Olympic Oration or On Man's First Conception of God

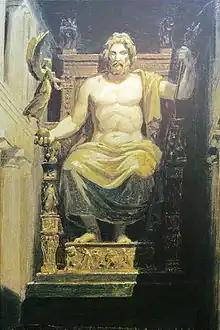
A modern reconstruction of the Statue of Zeus at Olympia, topic of the oration.

The Olympic Oration or On Man's First Conception of God (Oration 12 in modern corpora) is a speech delivered by Dio Chrysostom at the Olympic games in the 90s or 100s AD. The speech uses the Statue of Zeus at Olympia as a springboard to discuss how human beings envision God, both in terms of where human ideas about God come from and about the appropriateness of depicting God in human form. In the process, Dio contrasts literature and the visual arts. The oration is thus an important work in the history of ancient Greek theology and aesthetics. It has been called "a masterpiece of rhetoric, composition, and philosophical discourse."